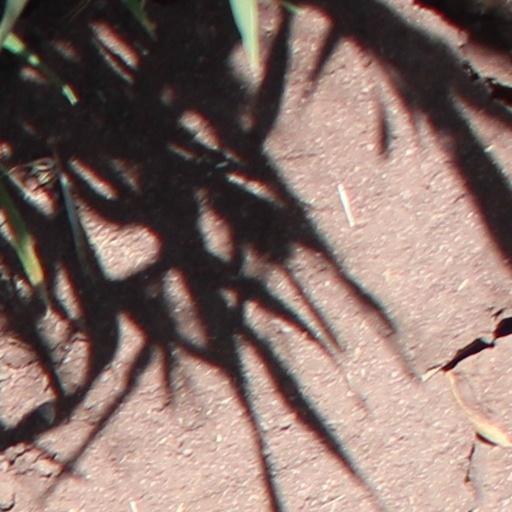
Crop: wheat